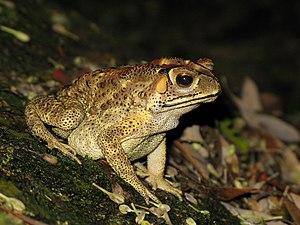
Duttaphrynus melanostictus, le Crapaud masqué, est une espèce d'amphibiens de la famille des Bufonidae.